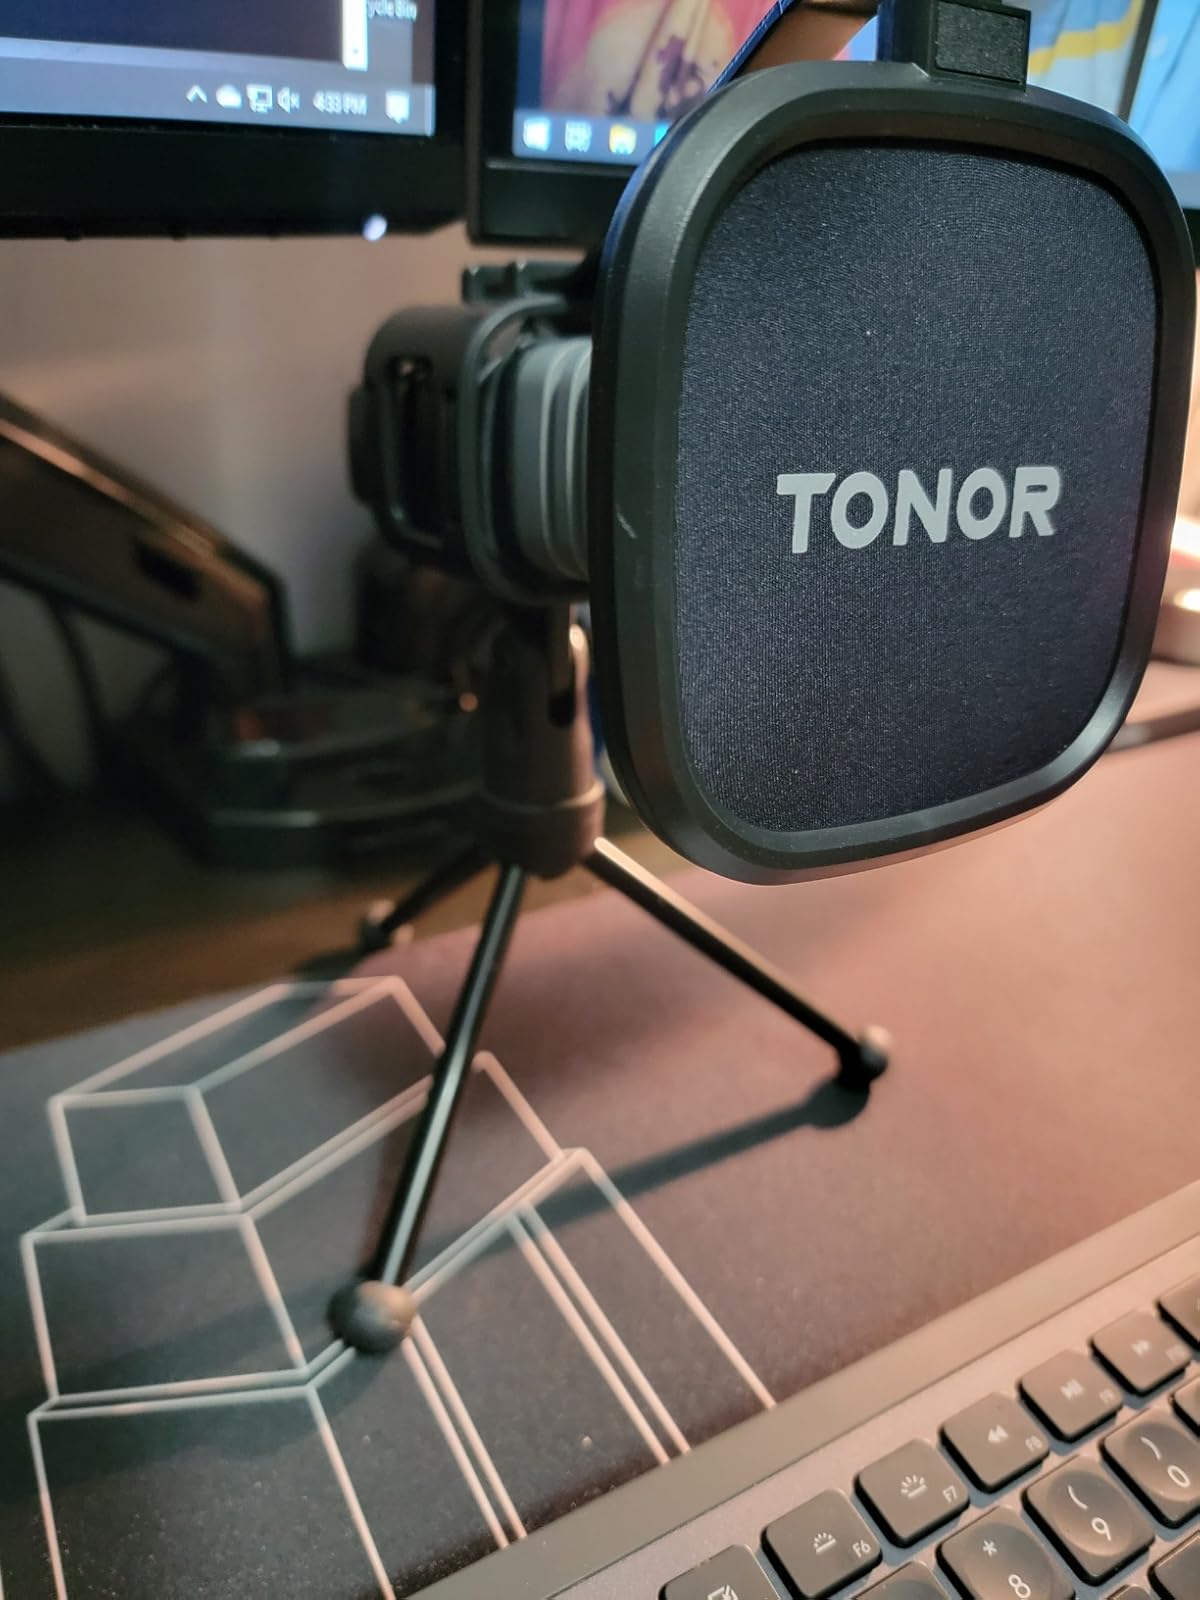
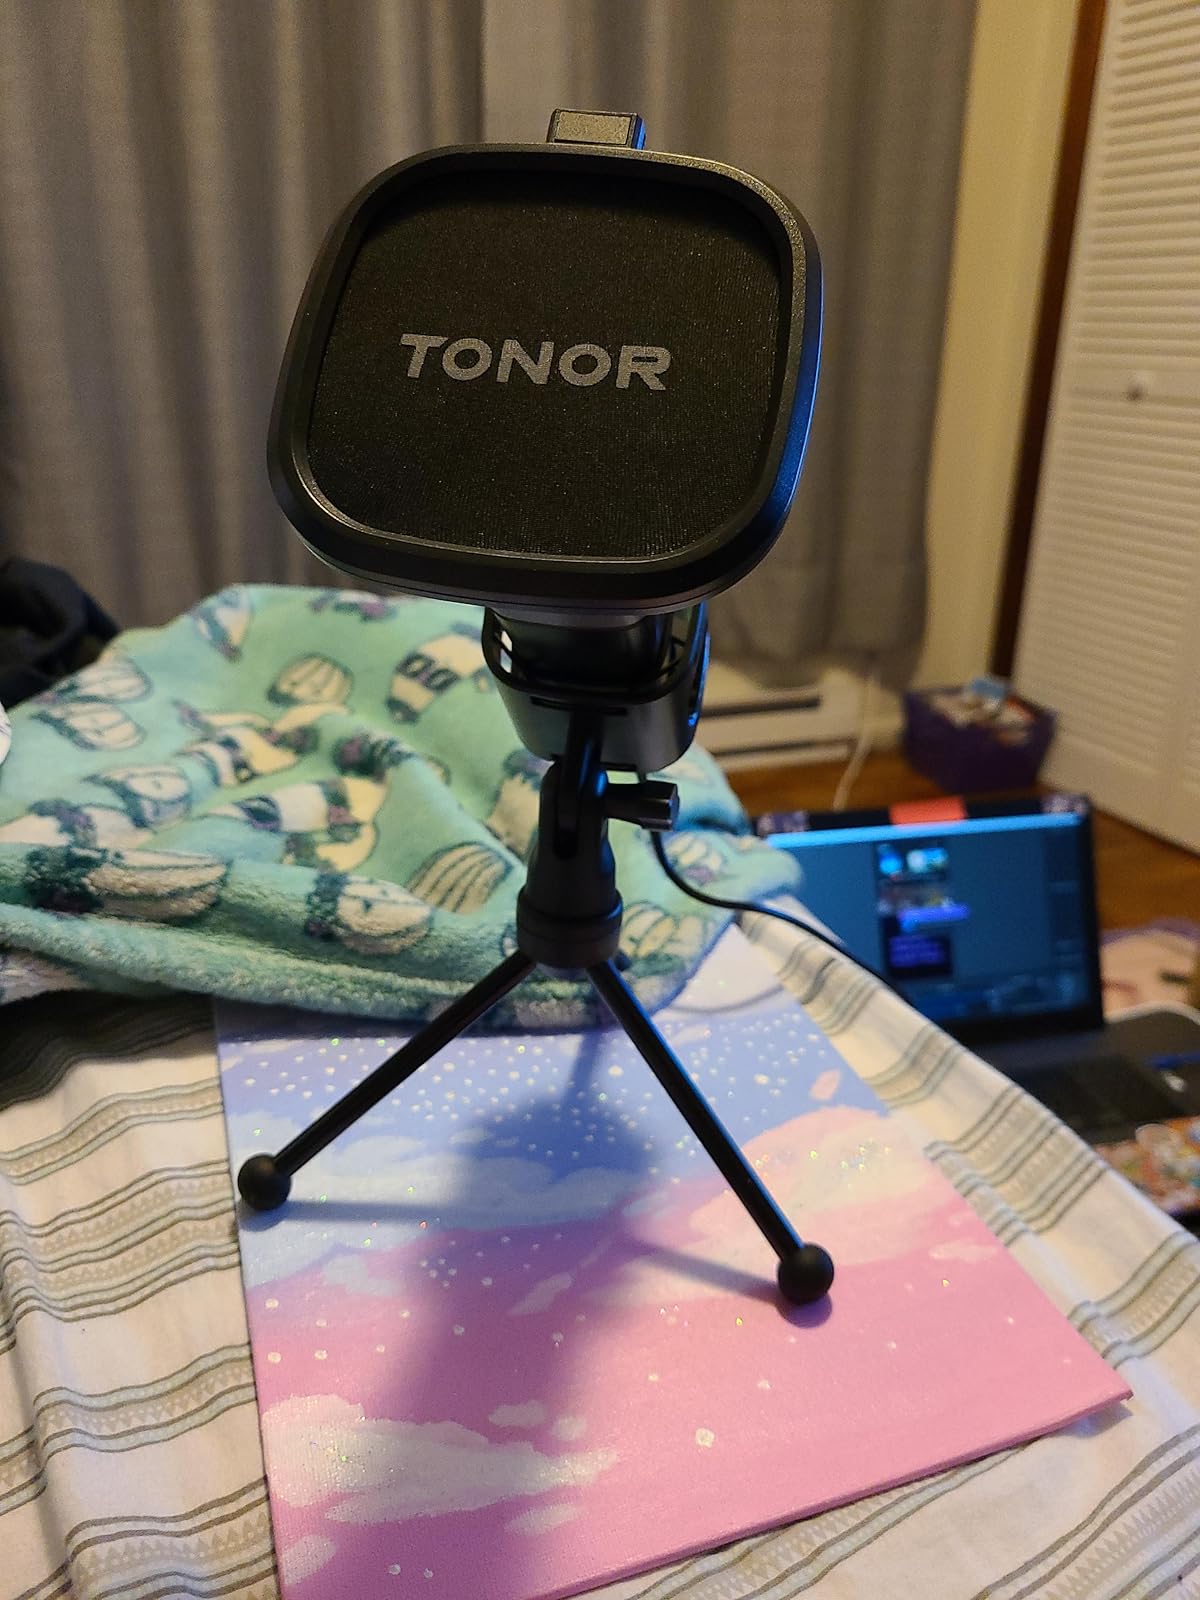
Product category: microphone
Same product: yes